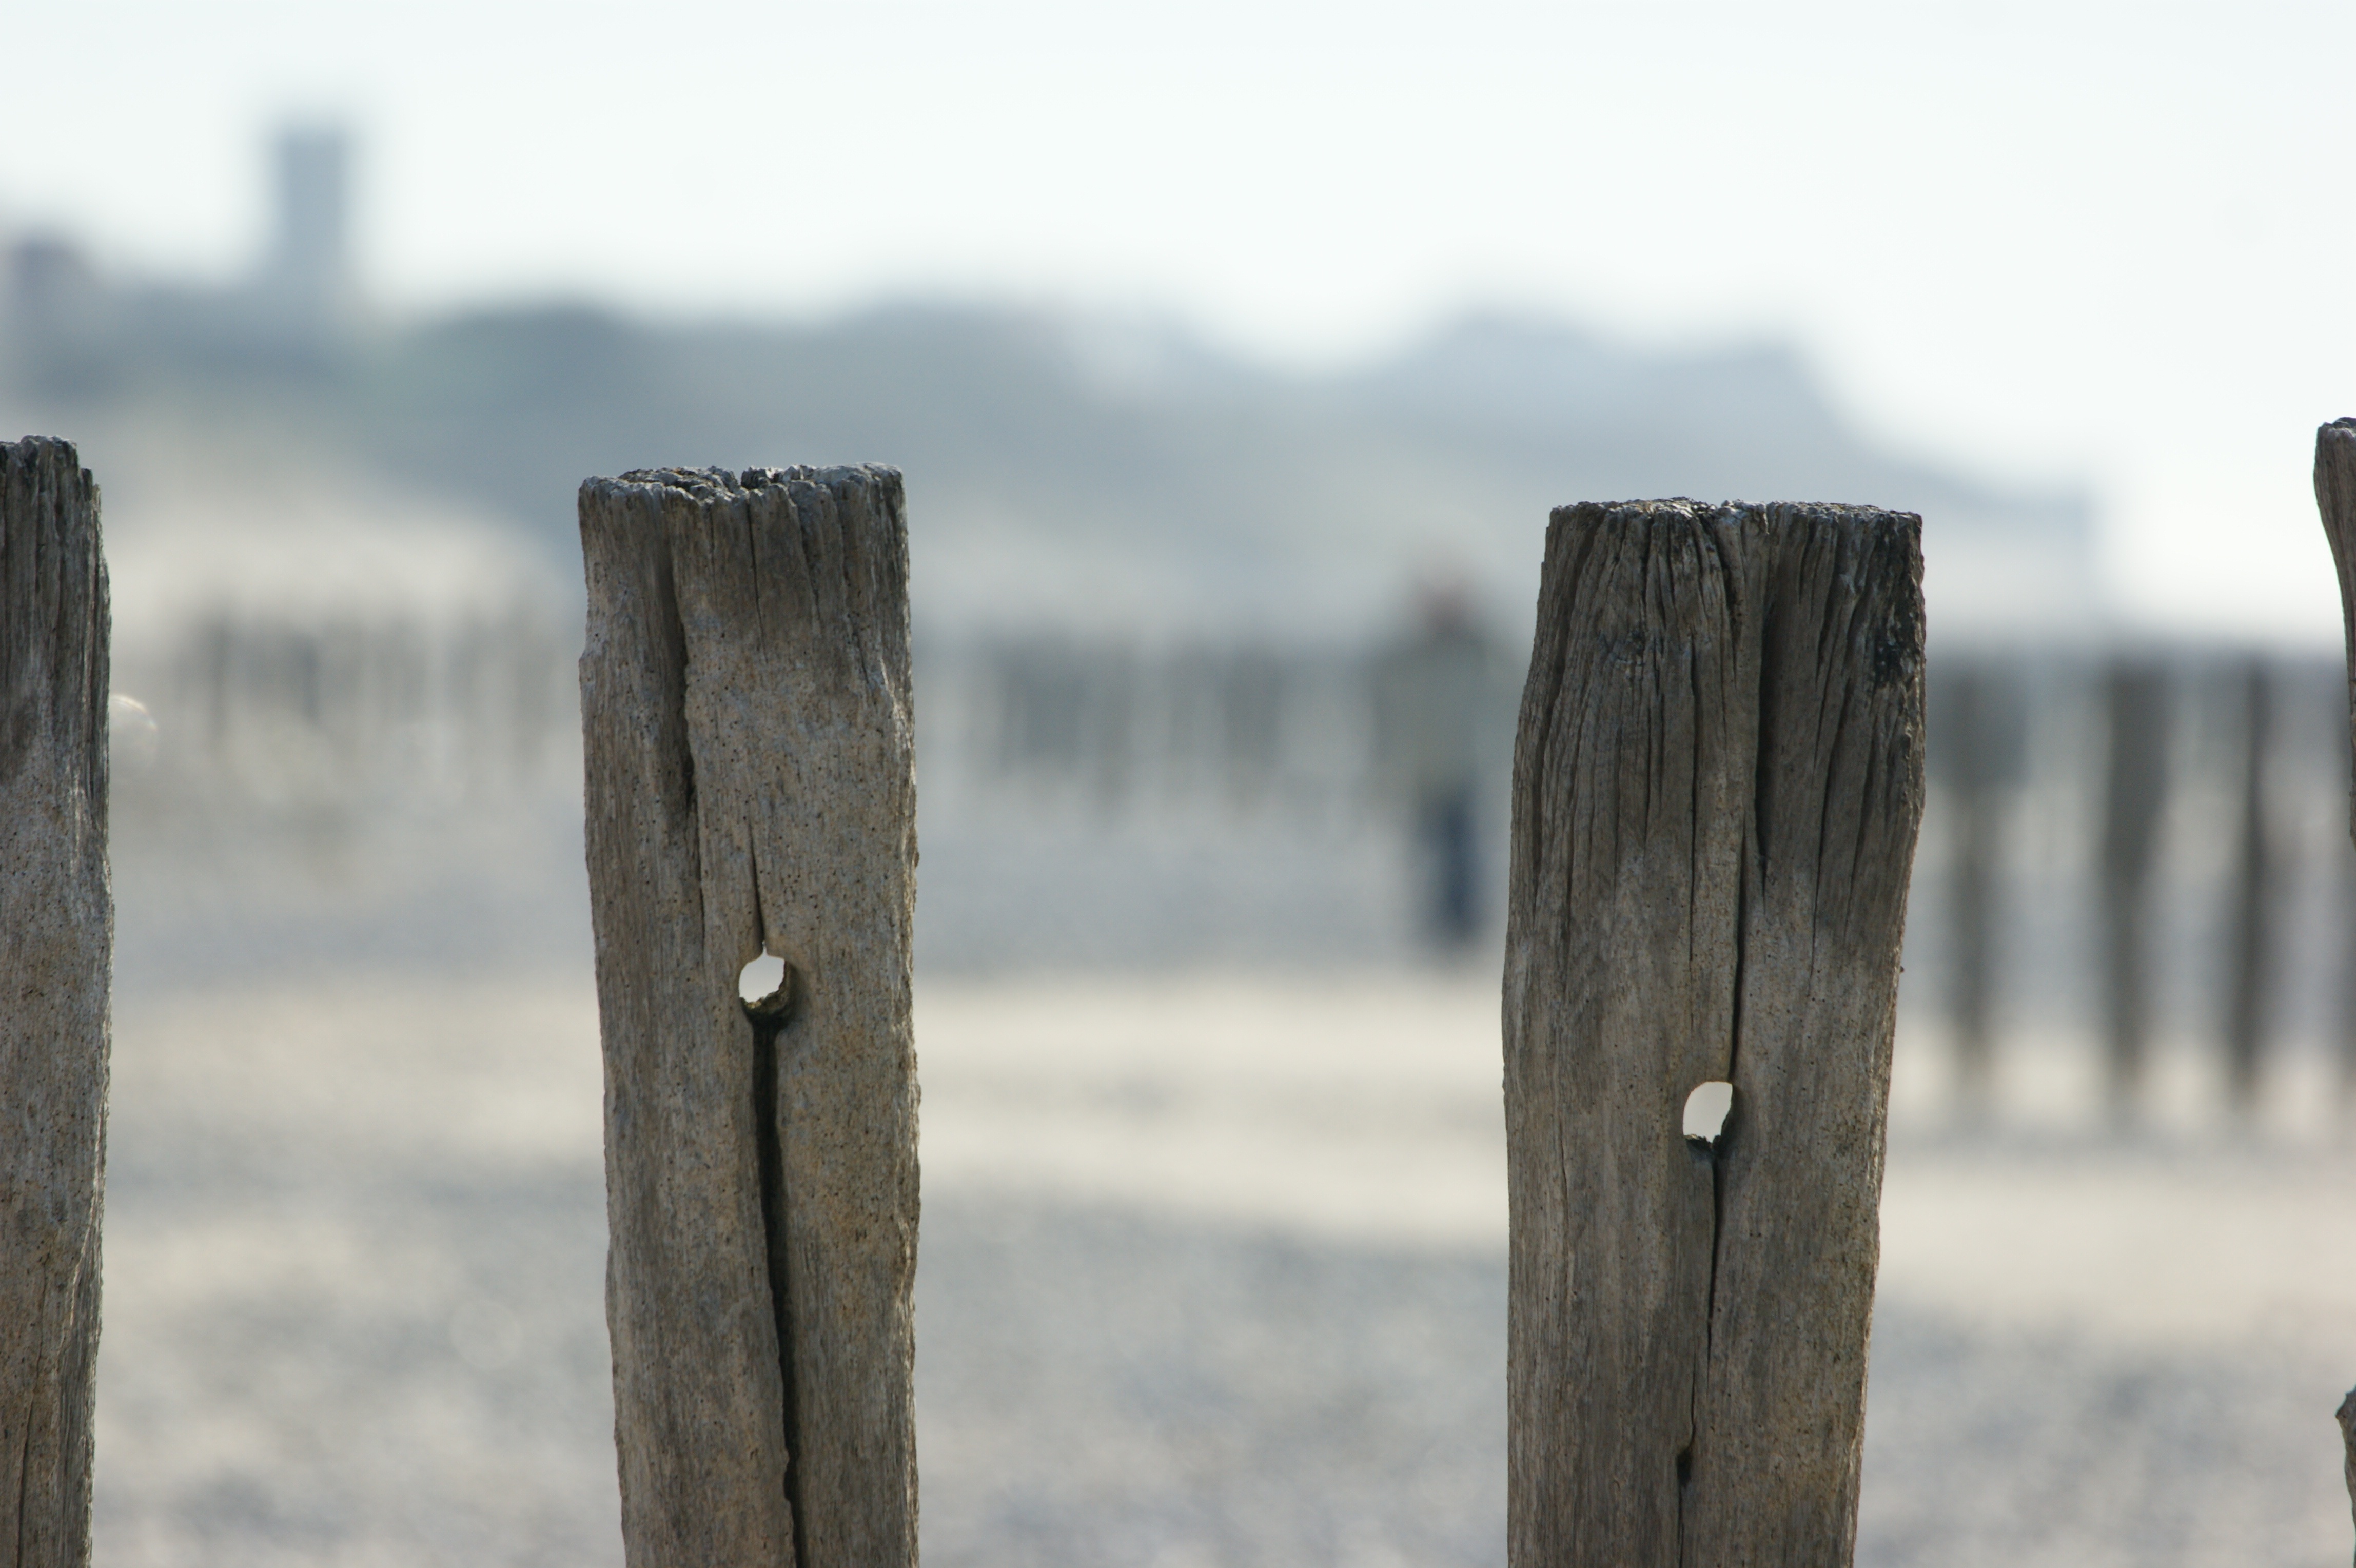
beach, sea, coast, rock, snow, winter, fence, post, wood, lake, pile, weather, holiday, material, monolith, piles, sea sand, outdoor structure